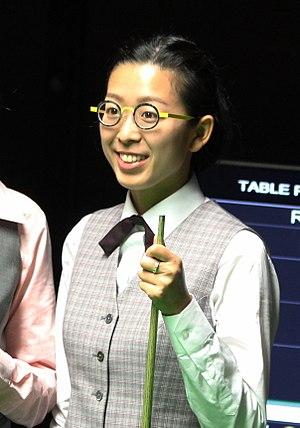
Ng On-yee, né le 17 novembre 1990, est une joueuse de snooker originaire de Hong Kong. Elle a remporté trois championnats du monde de snooker de l'IBSF et trois championnats du monde de snooker féminin. Elle a aussi occupé la première place du classement mondial de snooker féminin de février 2018 à avril 2019.